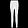
Label: Trouser